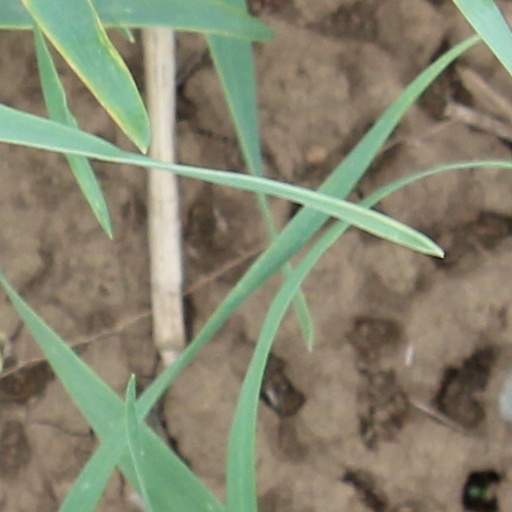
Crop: wheat